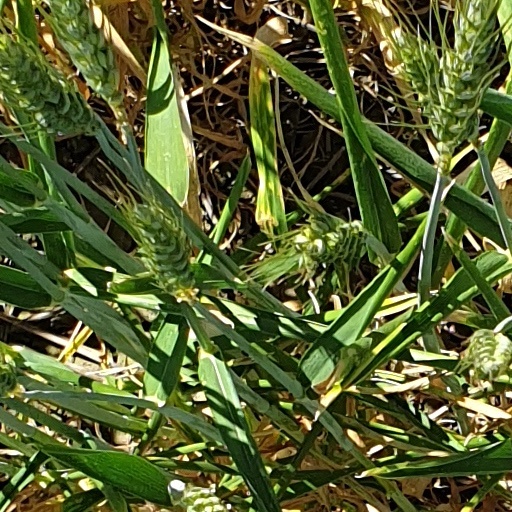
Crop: wheat